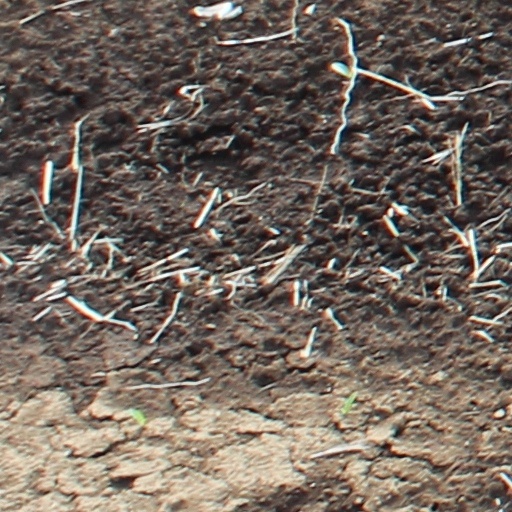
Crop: wheat